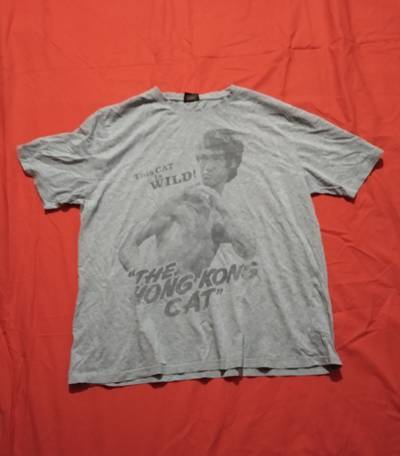
Waste category: clothes